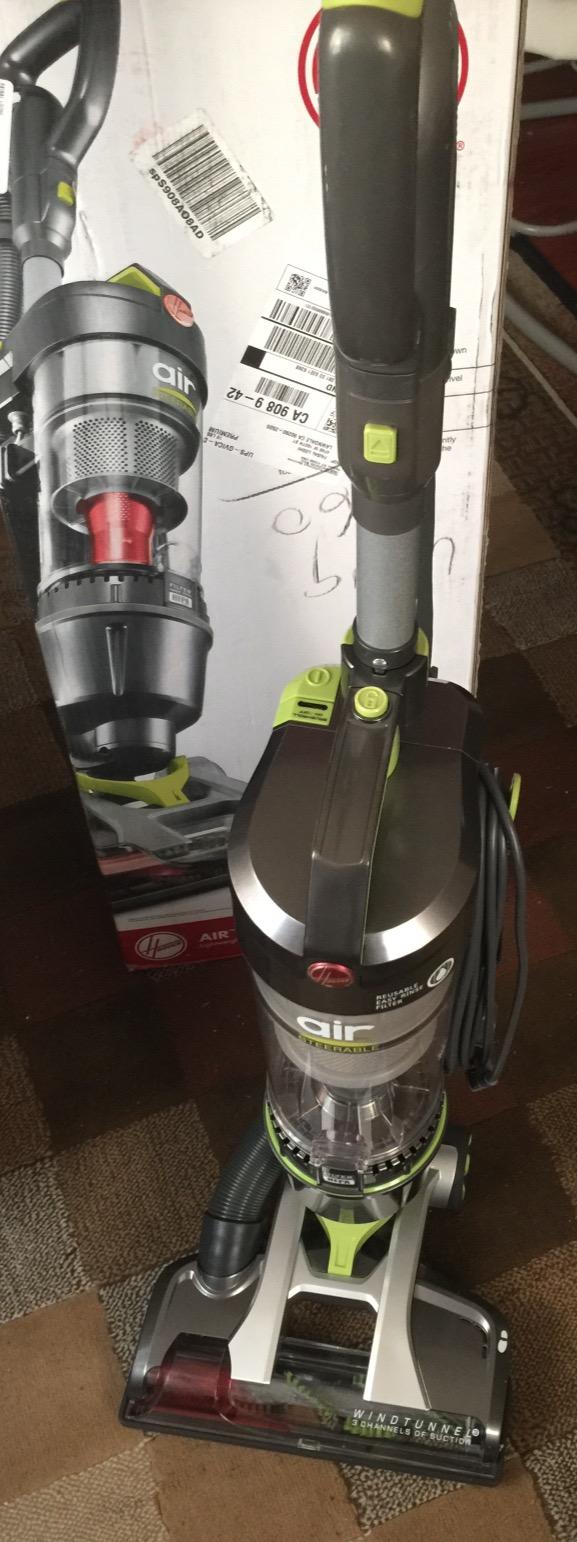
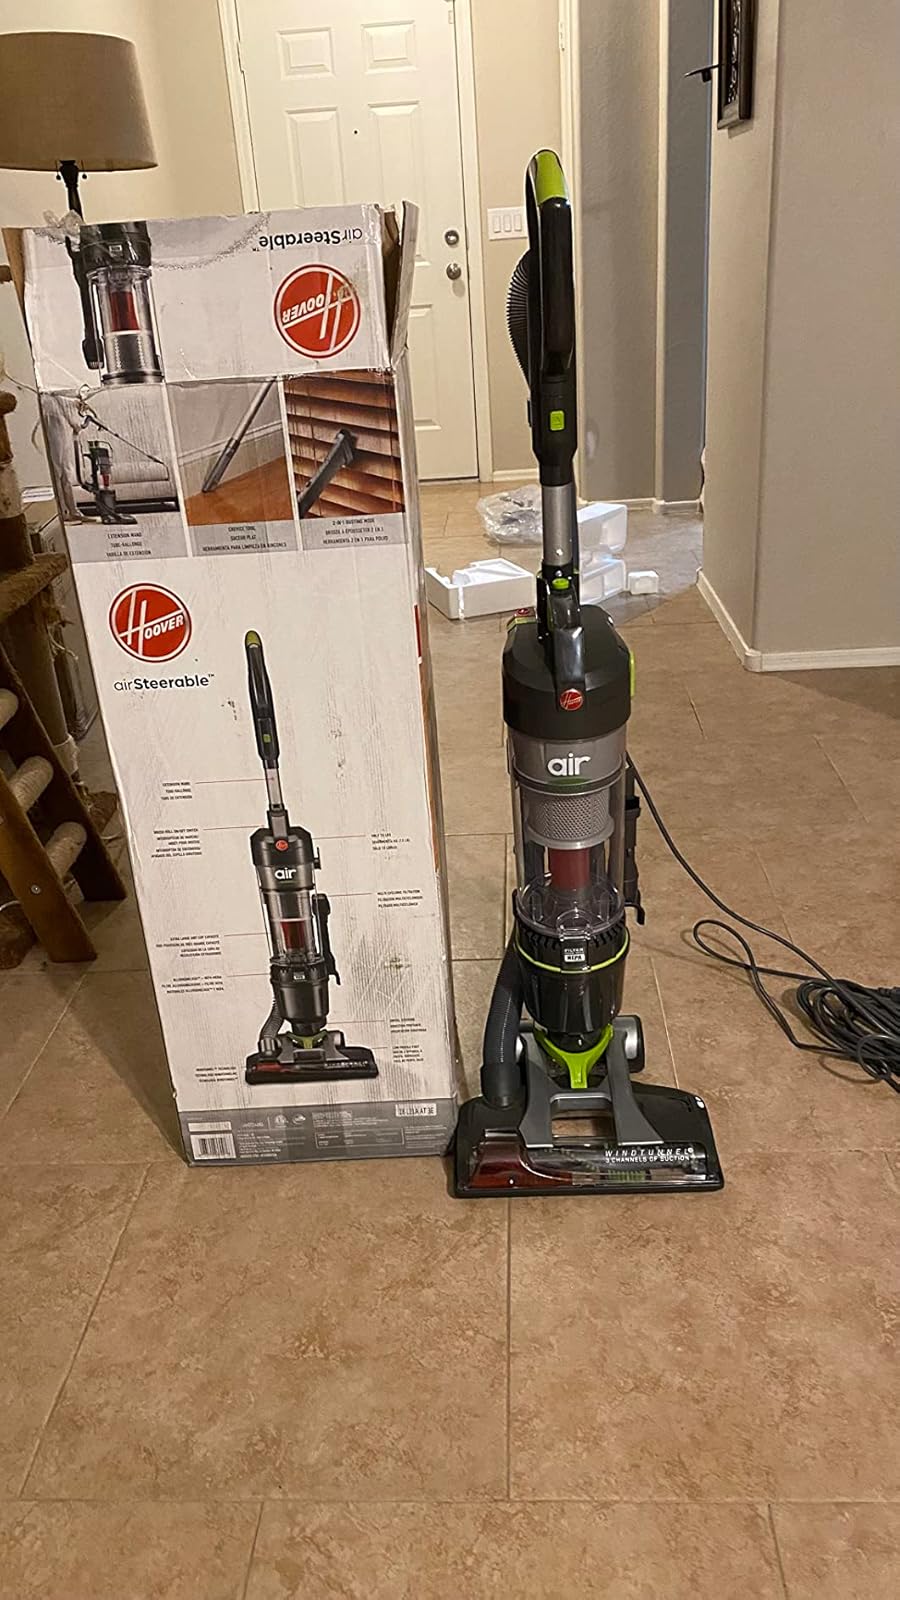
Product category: items_vacuum
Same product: yes